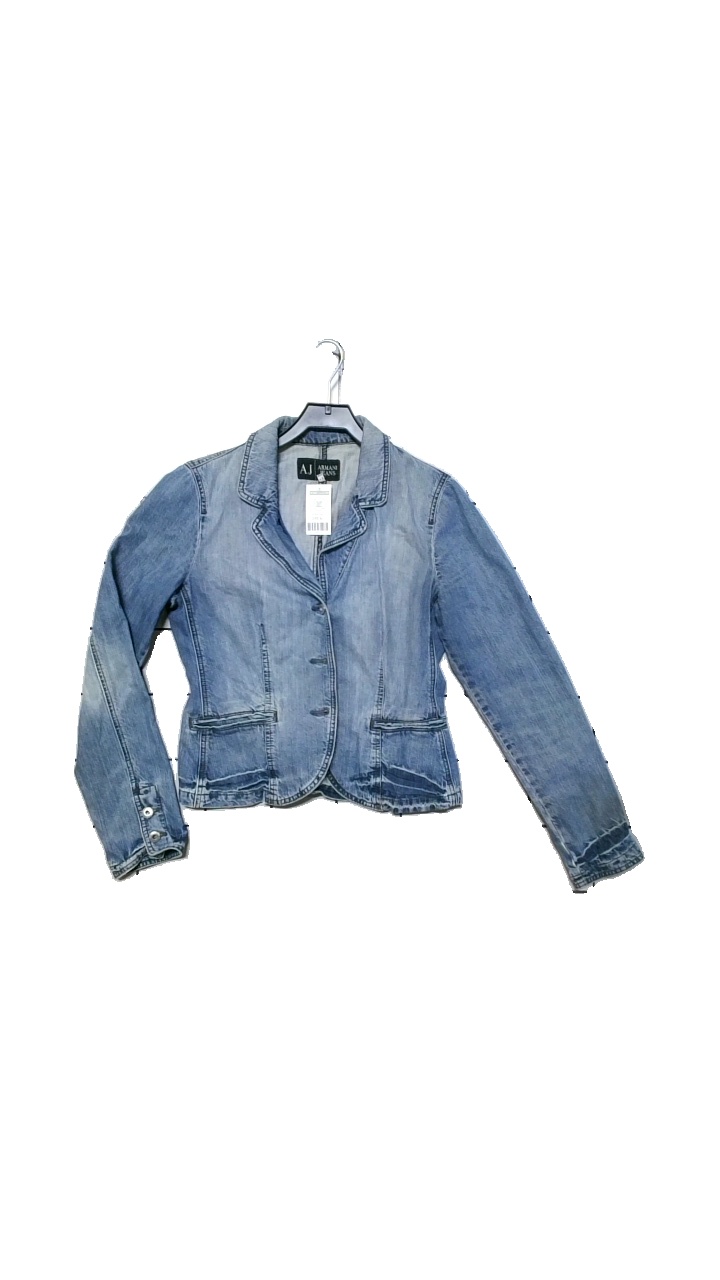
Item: Denim Jacket (Ladies)
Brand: Armani
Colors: Blue
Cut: Regular
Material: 100% Bomull
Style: Denim
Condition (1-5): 4
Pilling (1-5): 5
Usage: Reuse
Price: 150-250